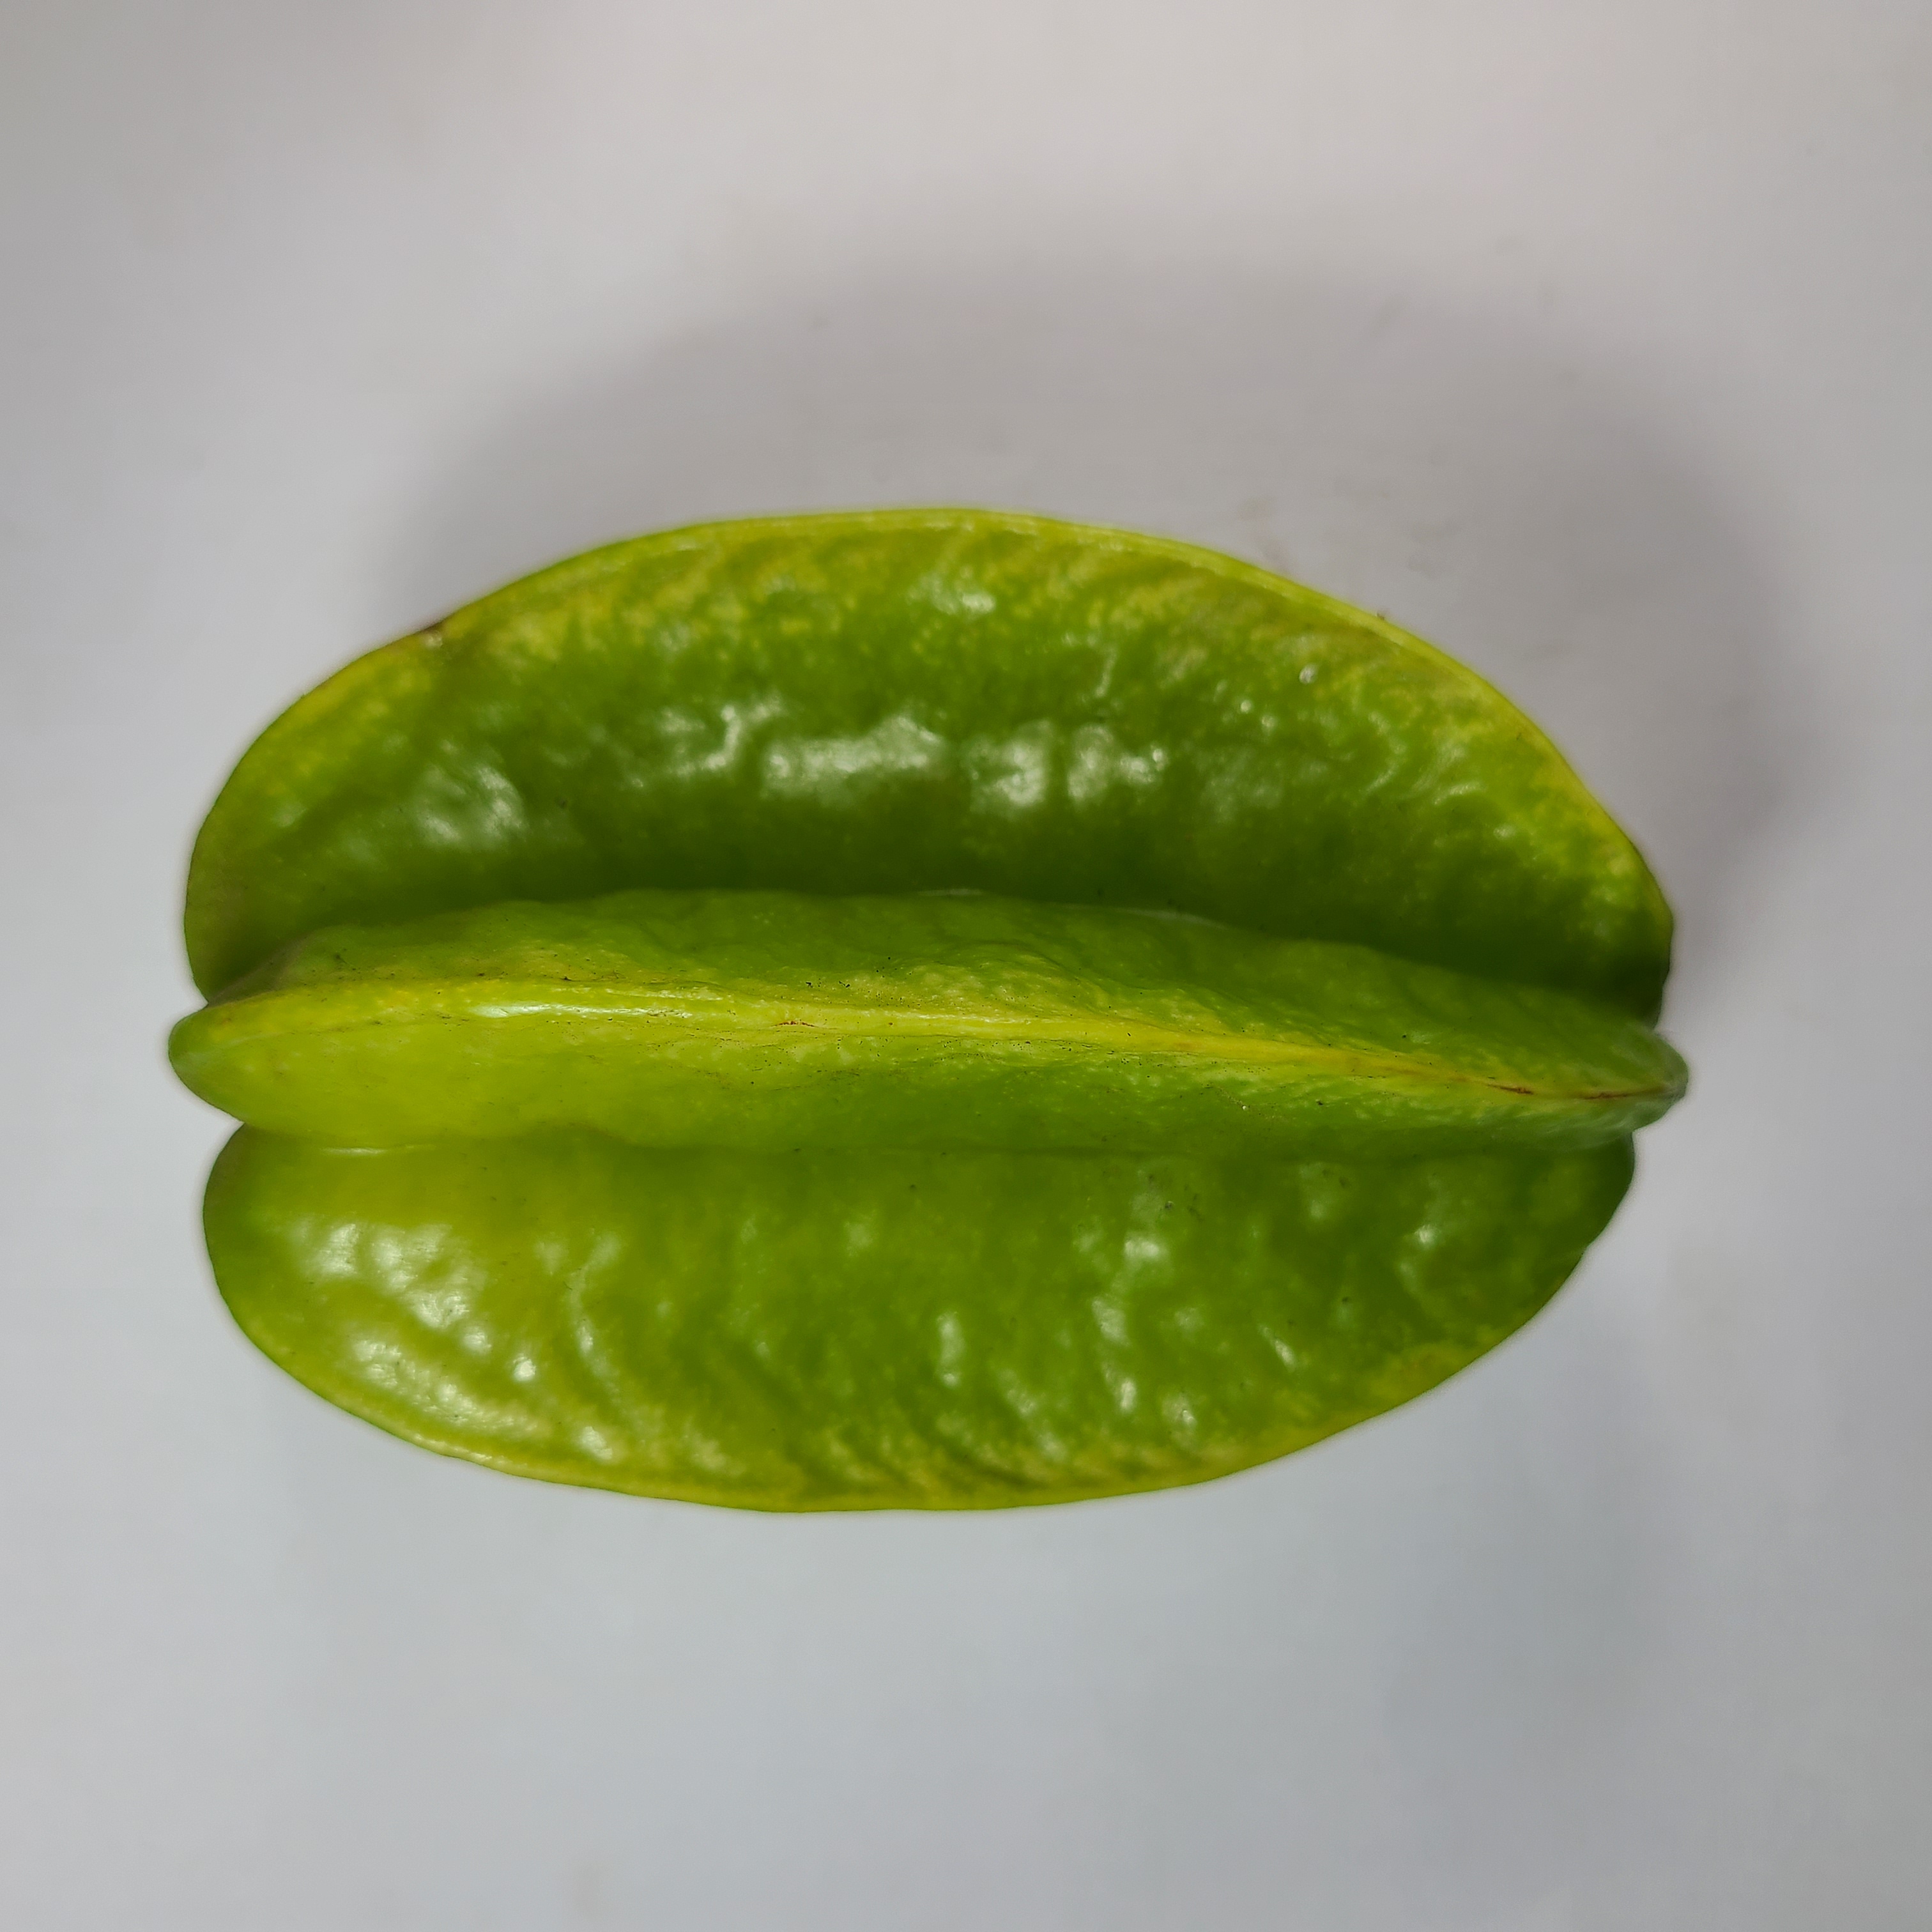
Label: Healthy Fruits